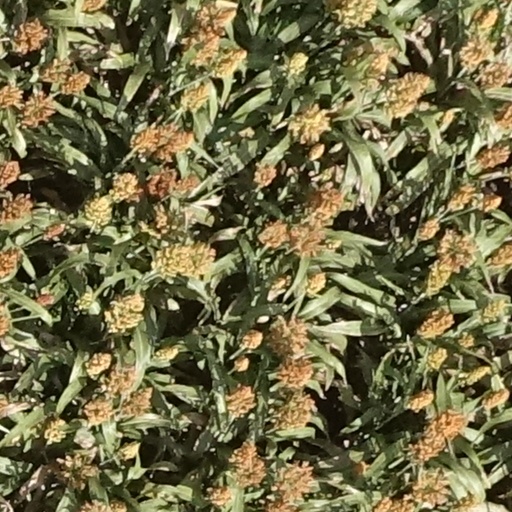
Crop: sorghum